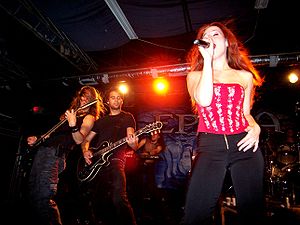
Epica
Epica optræder i The White Rabbit (Texas, USA) i 2007.
Epica er et hollandsk symfonisk metal-band, som blev dannet af vokalist Mark Jansen, efter han forlod After Forever.